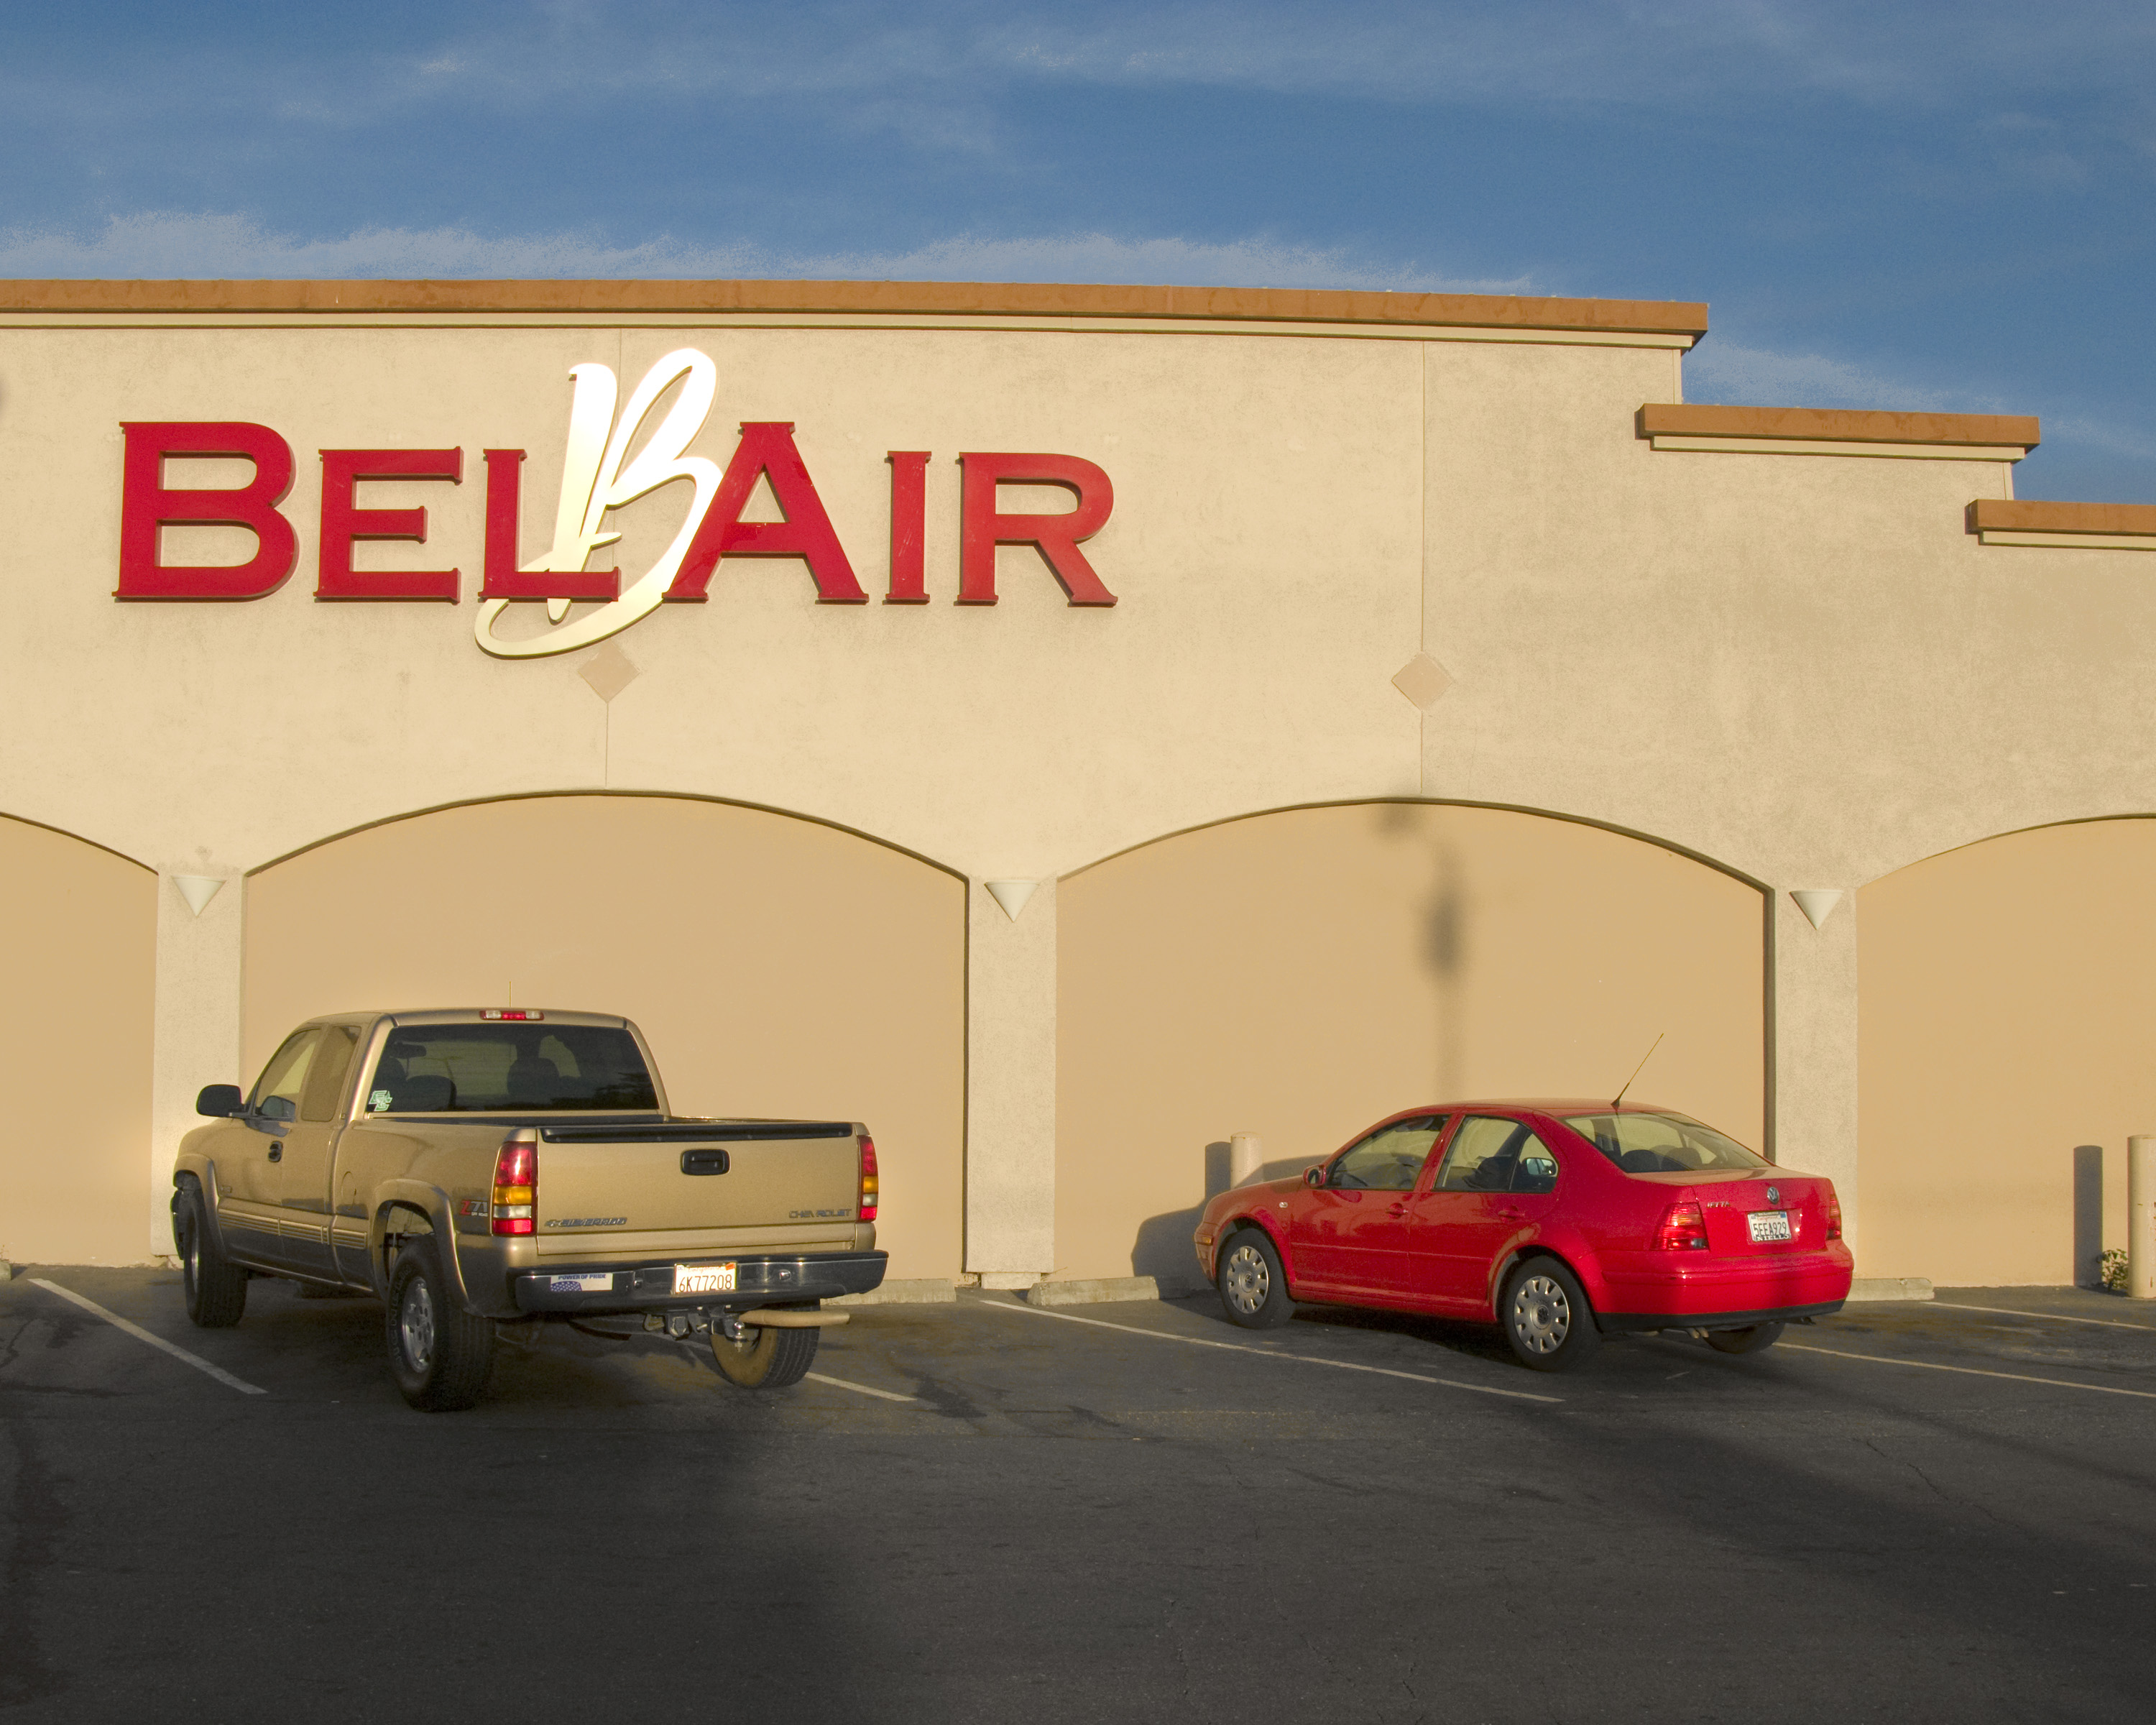
car, volkswagen, driving, advertising, transport, vehicle, lane, road trip, parkinglot, pickup, chevrolet, belair, silverado